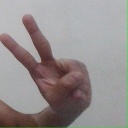
अक्षर: ऐ